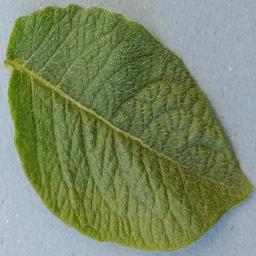
Label: Potato___Healthy